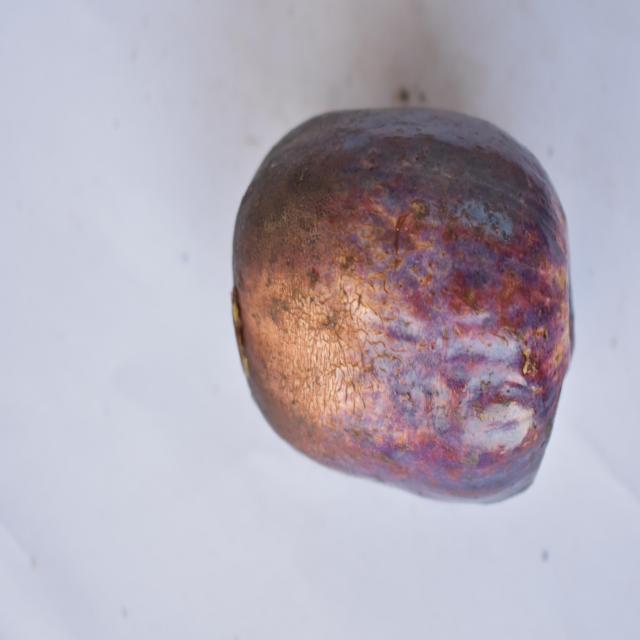
Plum grade: unripe